Judith Coplon

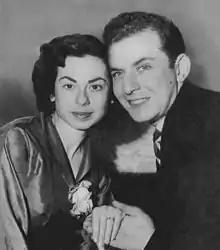
Coplon and Socolov 1950

She came to the attention of the FBI as a result of a Venona message in late 1948. Coplon was known in both Soviet intelligence and the Venona files as "SIMA." She was the first person tried as a result of the Venona project, but for reasons of security, the Venona information was not revealed at her trial.